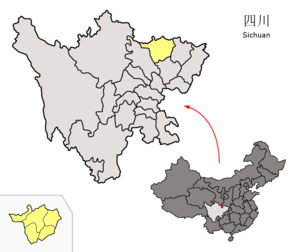
Guangyuan est une ville-préfecture du nord-est de la province du Sichuan en Chine. En 2010, la population était de 407 756 habitants pour le centre-ville et de 2 484 122 pour l'ensemble du territoire de la ville-préfecture.